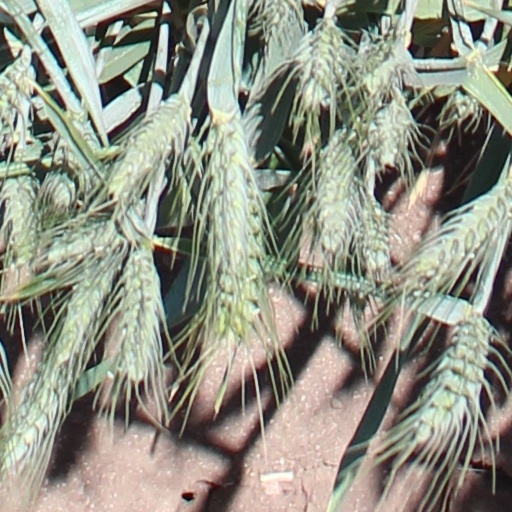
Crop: wheat